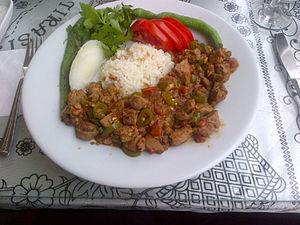
Le kavourma ou kavurma est un procédé de préparation et de conservation de la viande utilisé dans la cuisine turque. La viande ainsi conservée est également appelée kavourma.